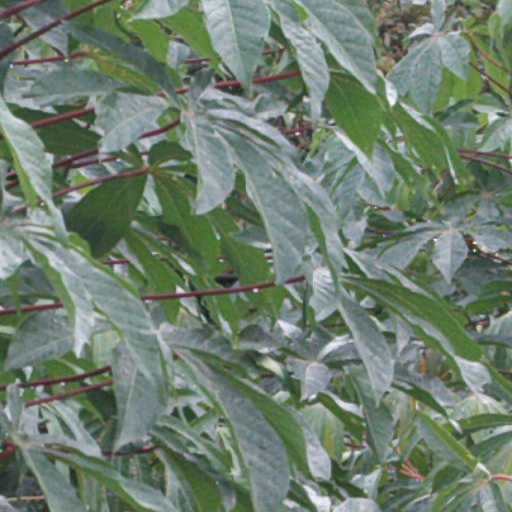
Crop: cassava